Sochi

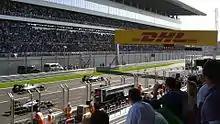
F1 Russian Grand Prix 2014

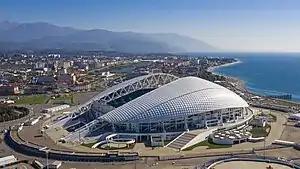
The Fisht Olympic Stadium hosted the 2018 FIFA World Cup games

The Silk Way Rally which is part of Dakar series took place in Sochi in 2010 for the last stage between the capital of the Republic of Adygea Maykop to the city of Sochi through Pseshwap.